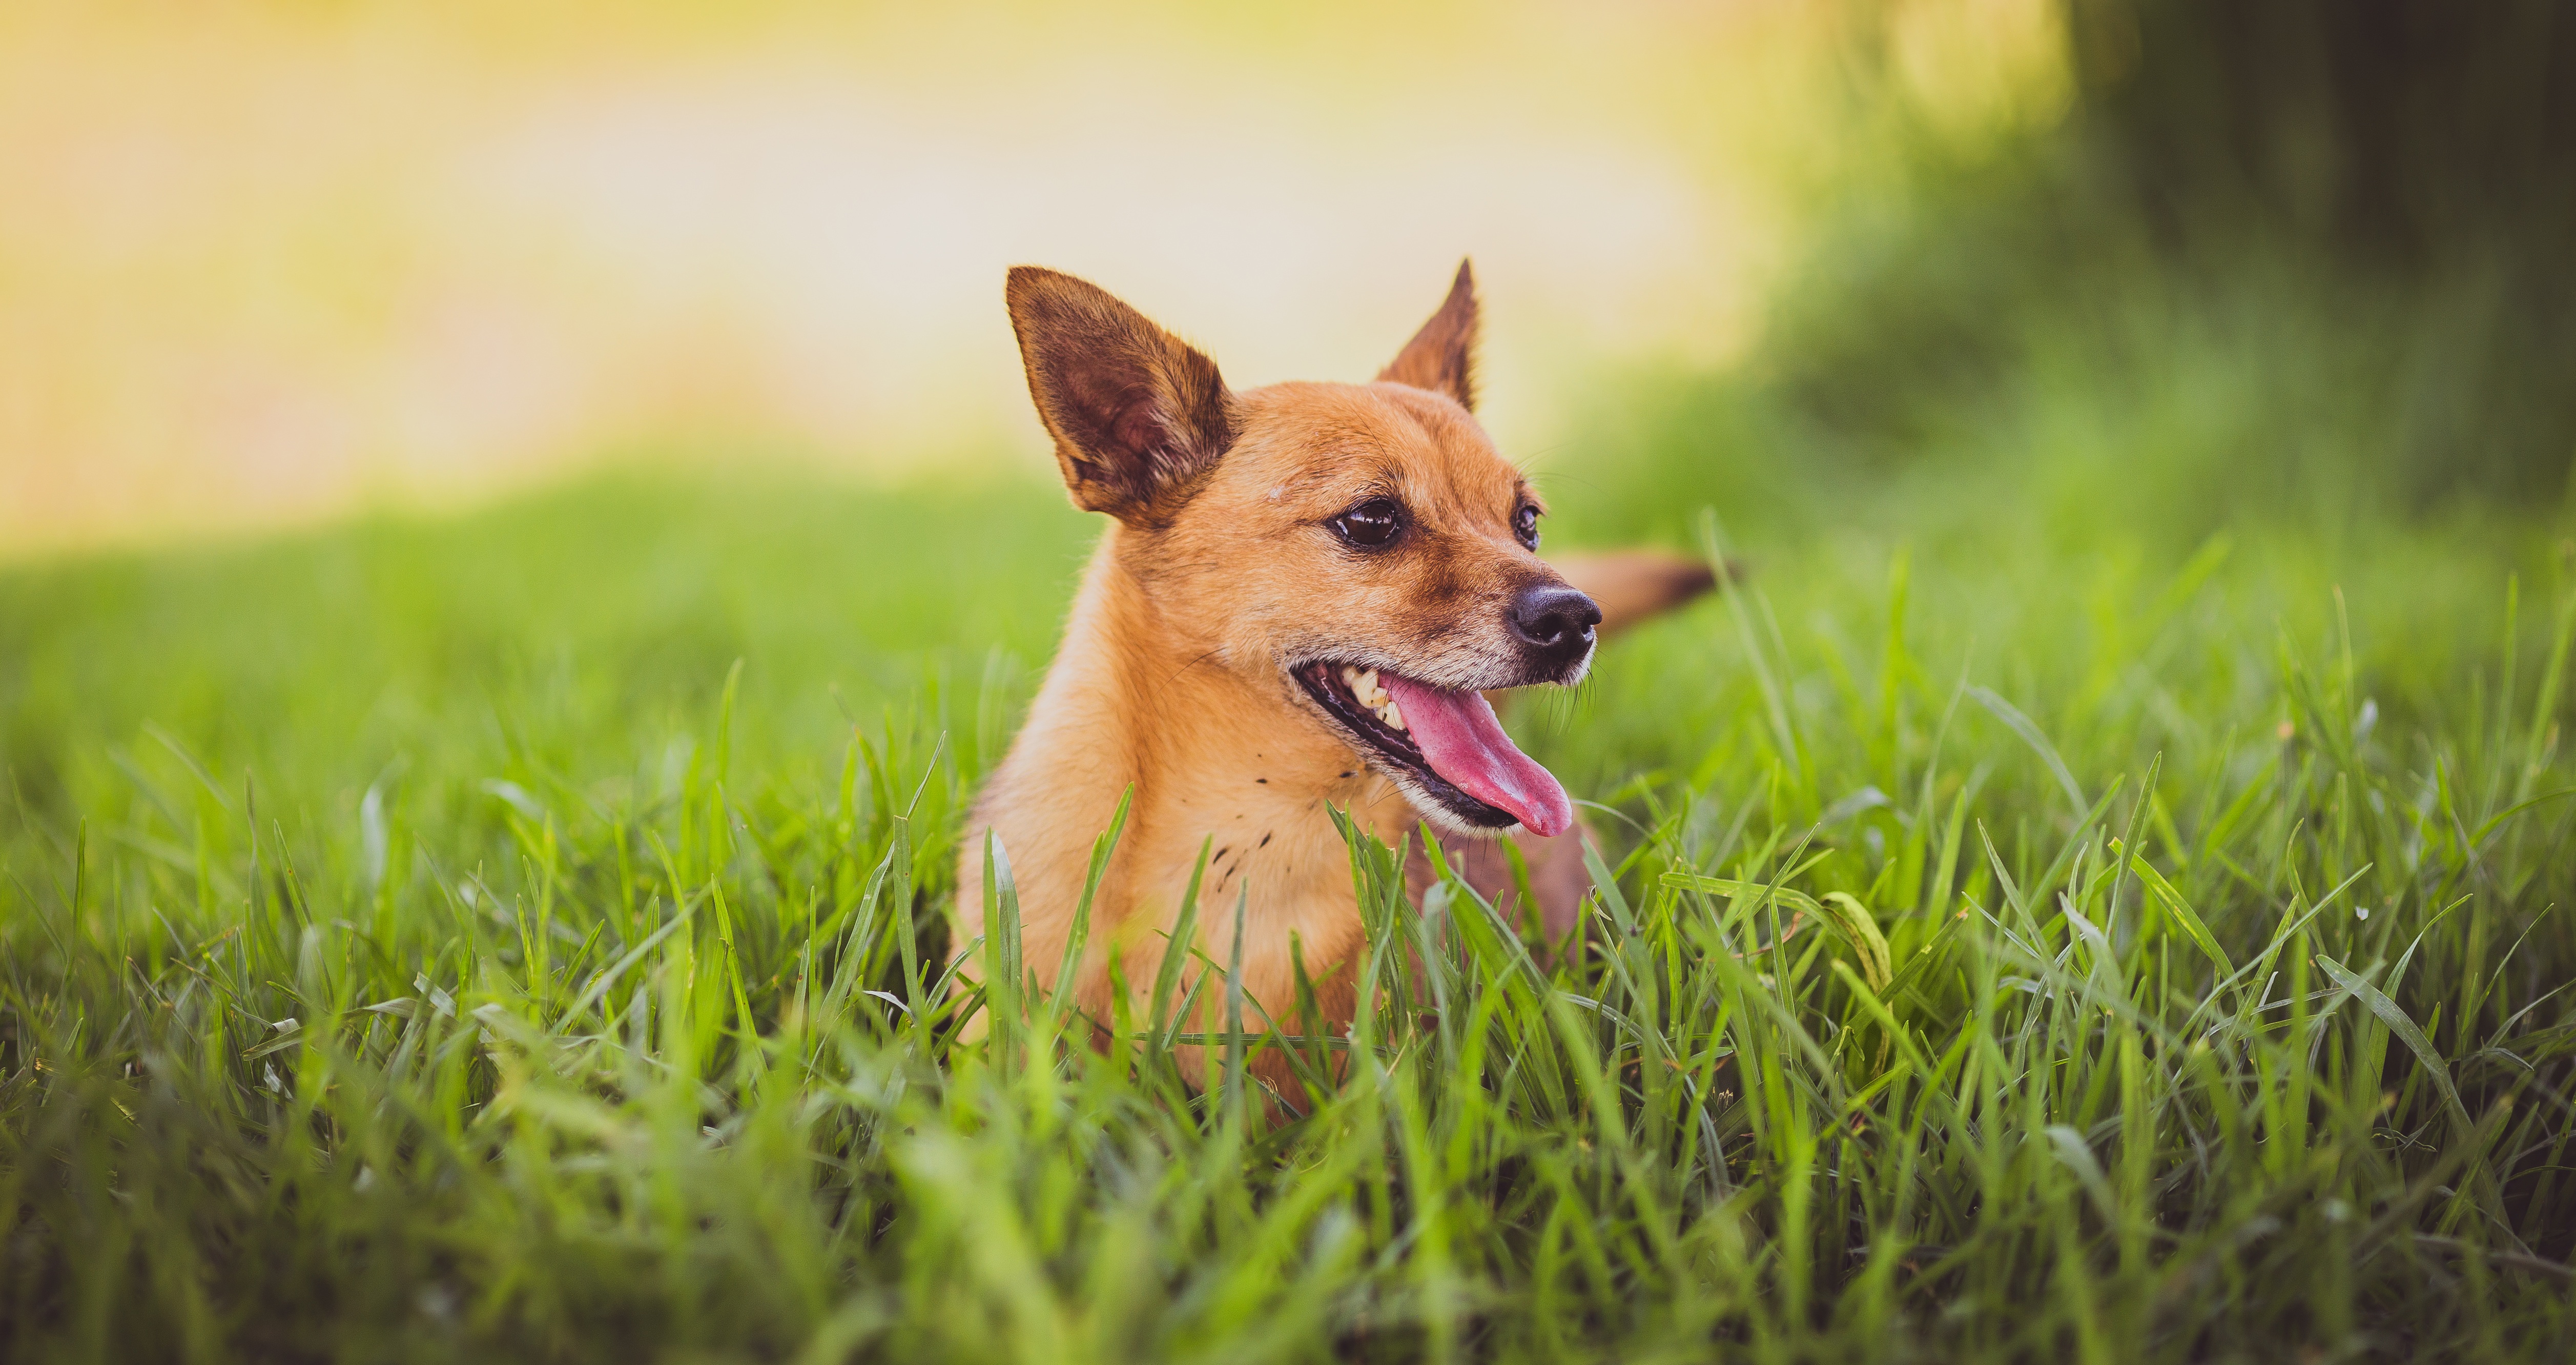
grass, lawn, meadow, puppy, dog, wildlife, mammal, fauna, vertebrate, dog breed, dingo, dog like mammal, dog breed group, finnish spitz